Tobacco packaging warning messages

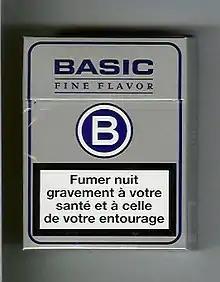
Warning on a French cigarette pack

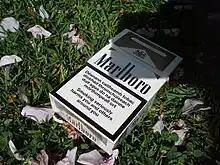
Packet of Irish cigarettes, complete with warning

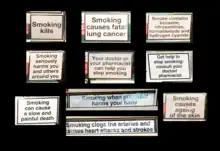
Warning labels on cigarette packs in St. Maarten, the Dutch West Indies (February 2019)

Ireland currently follows EU standards (see above), but previously ran its own scheme, where one of 8 messages was placed on the pack, as defined in SI 326/1991.